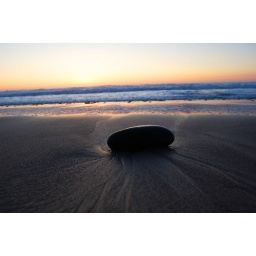
Found a rock at the beach in Lincoln City, OR, that was all by itself at sunset.